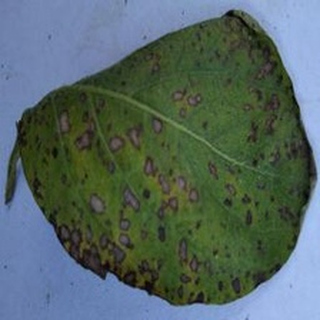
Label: potato_early_blight